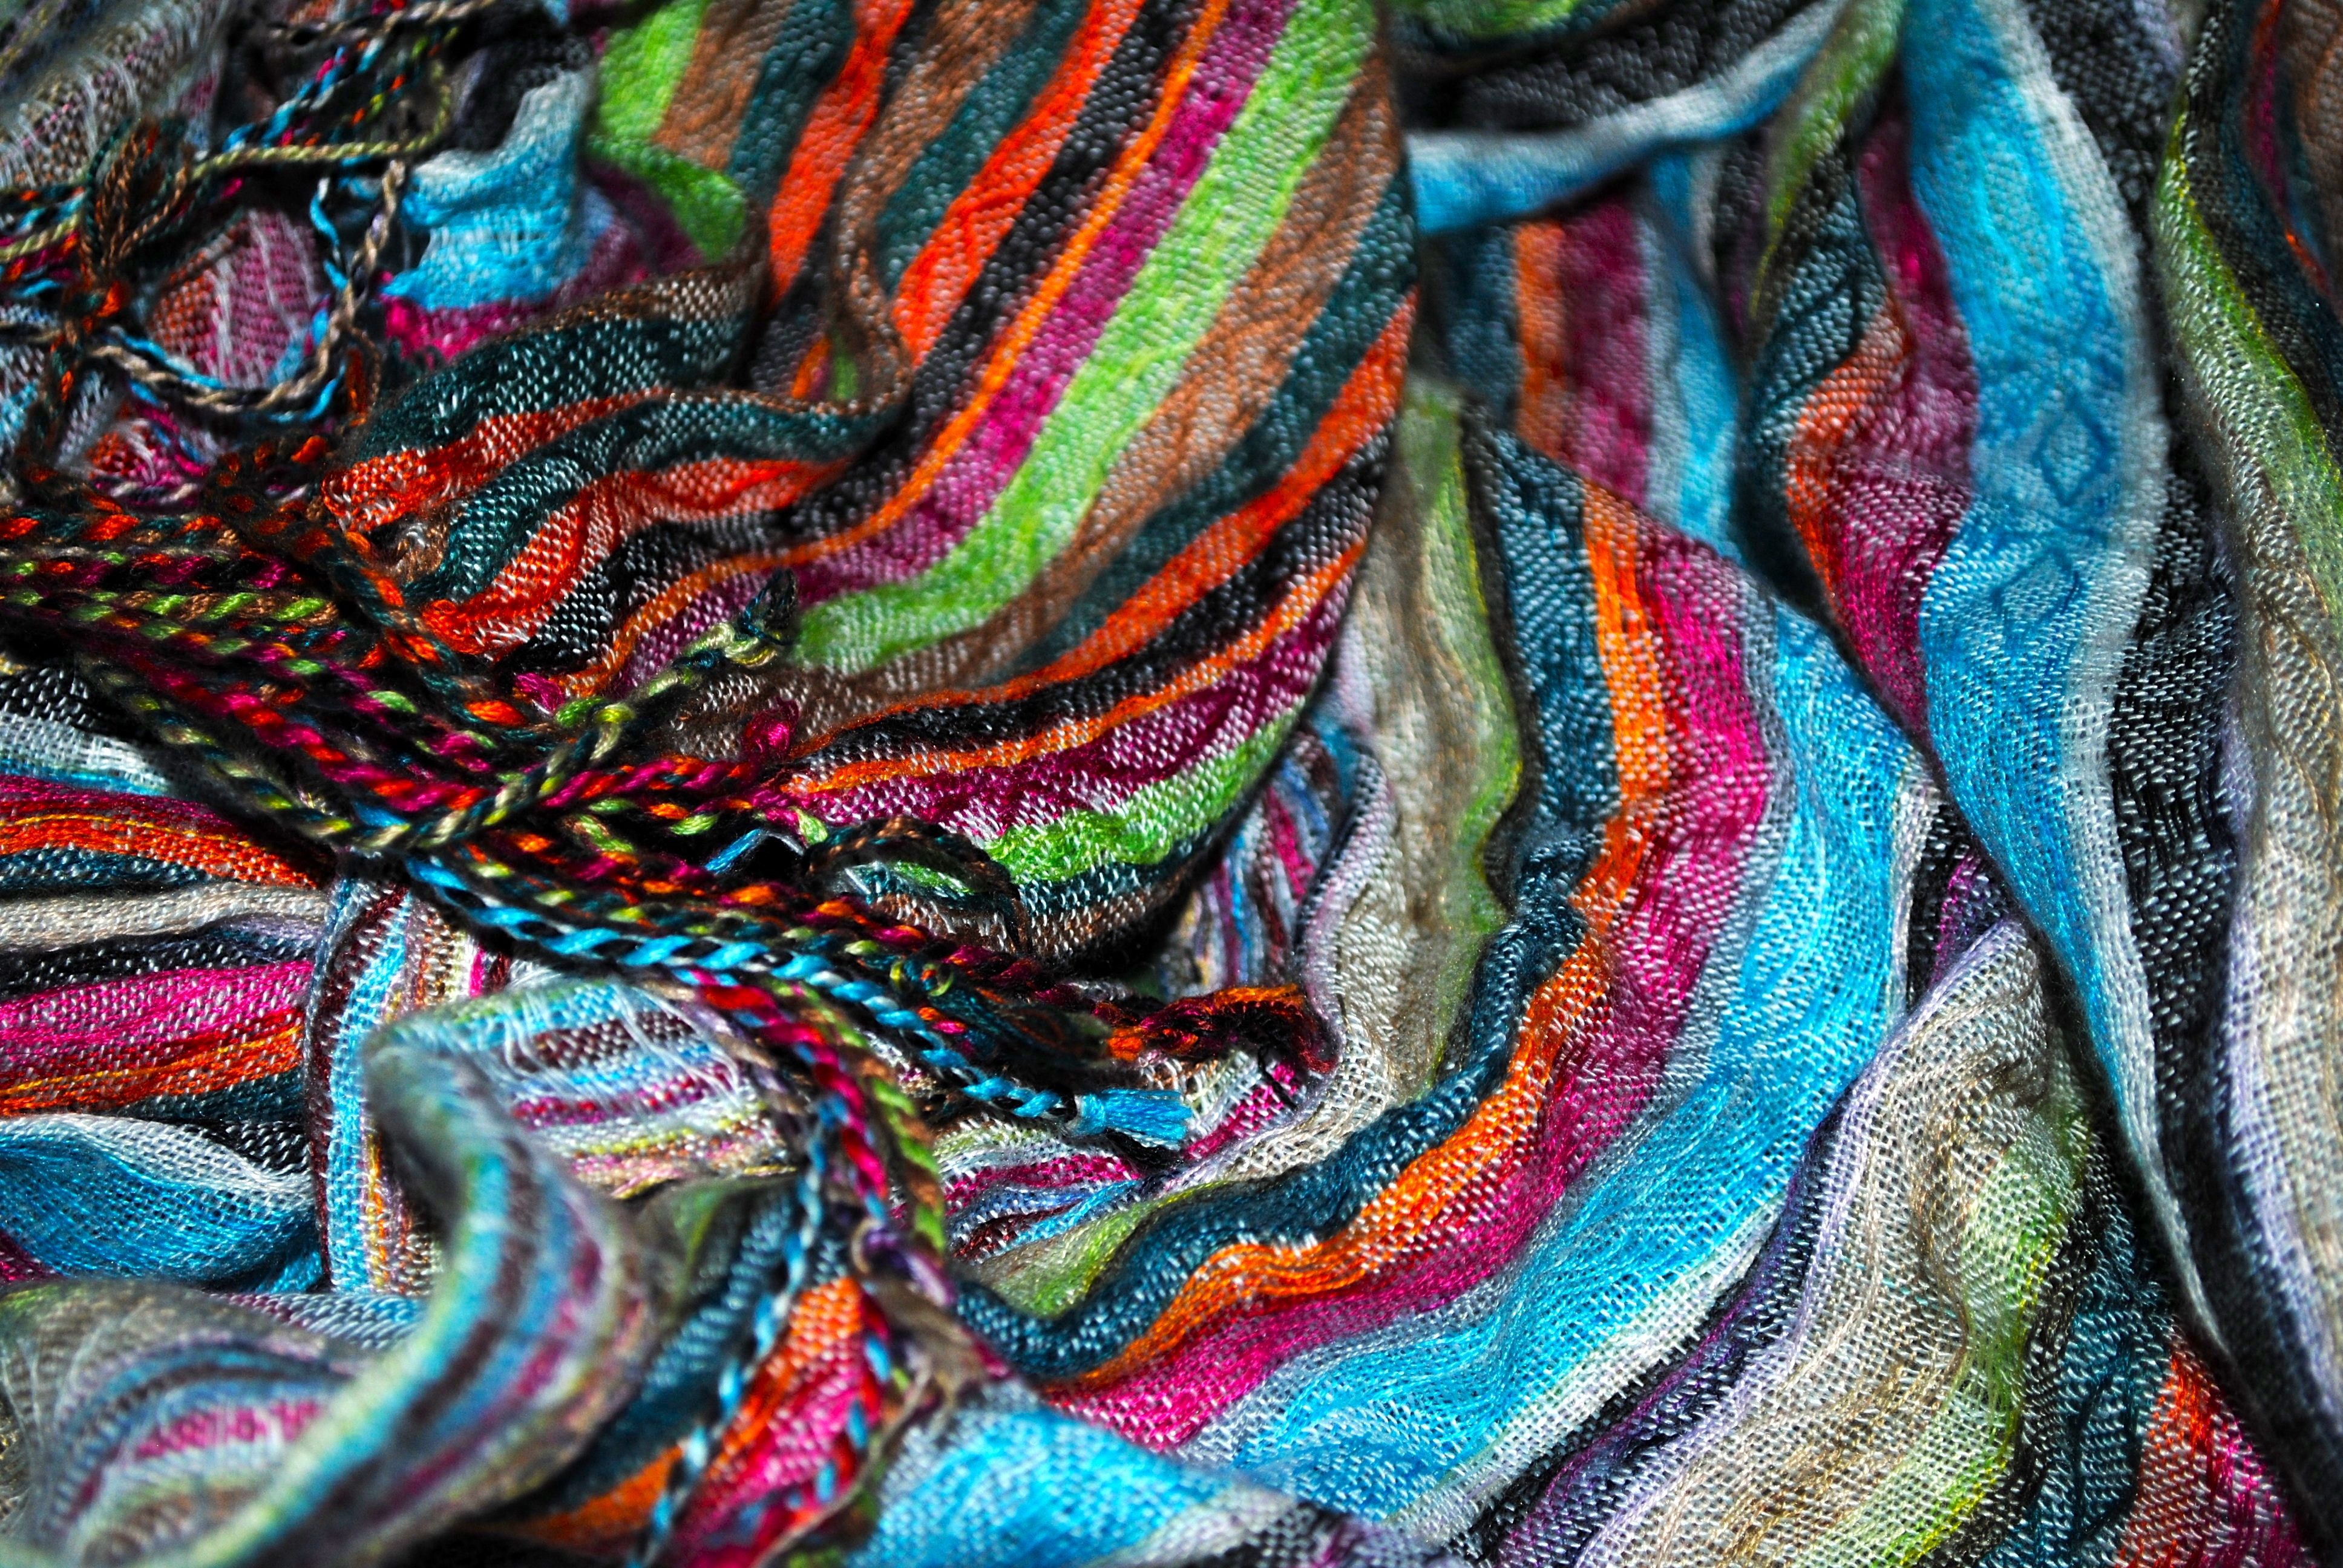
abstract, texture, pattern, green, color, colorful, scarf, material, thread, textile, art, background, design, stripes, fashion accessory, carol colman